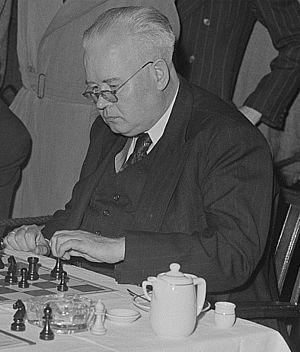
Ludwig Rellstab est un joueur d'échecs allemand né le 23 novembre 1904 à Schöneberg et mort le 14 février 1993 à Wedel. Champion d'Allemagne en 1942, il a reçu le titre de maître international à sa création 1950.